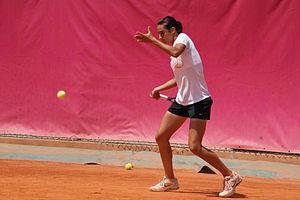
Caroline Garcia, Open tennis Cagnes-sur-Mer, 2012
Caroline Garcia, née le 16 octobre 1993 à Saint-Germain-en-Laye, est une joueuse de tennis professionnelle française.